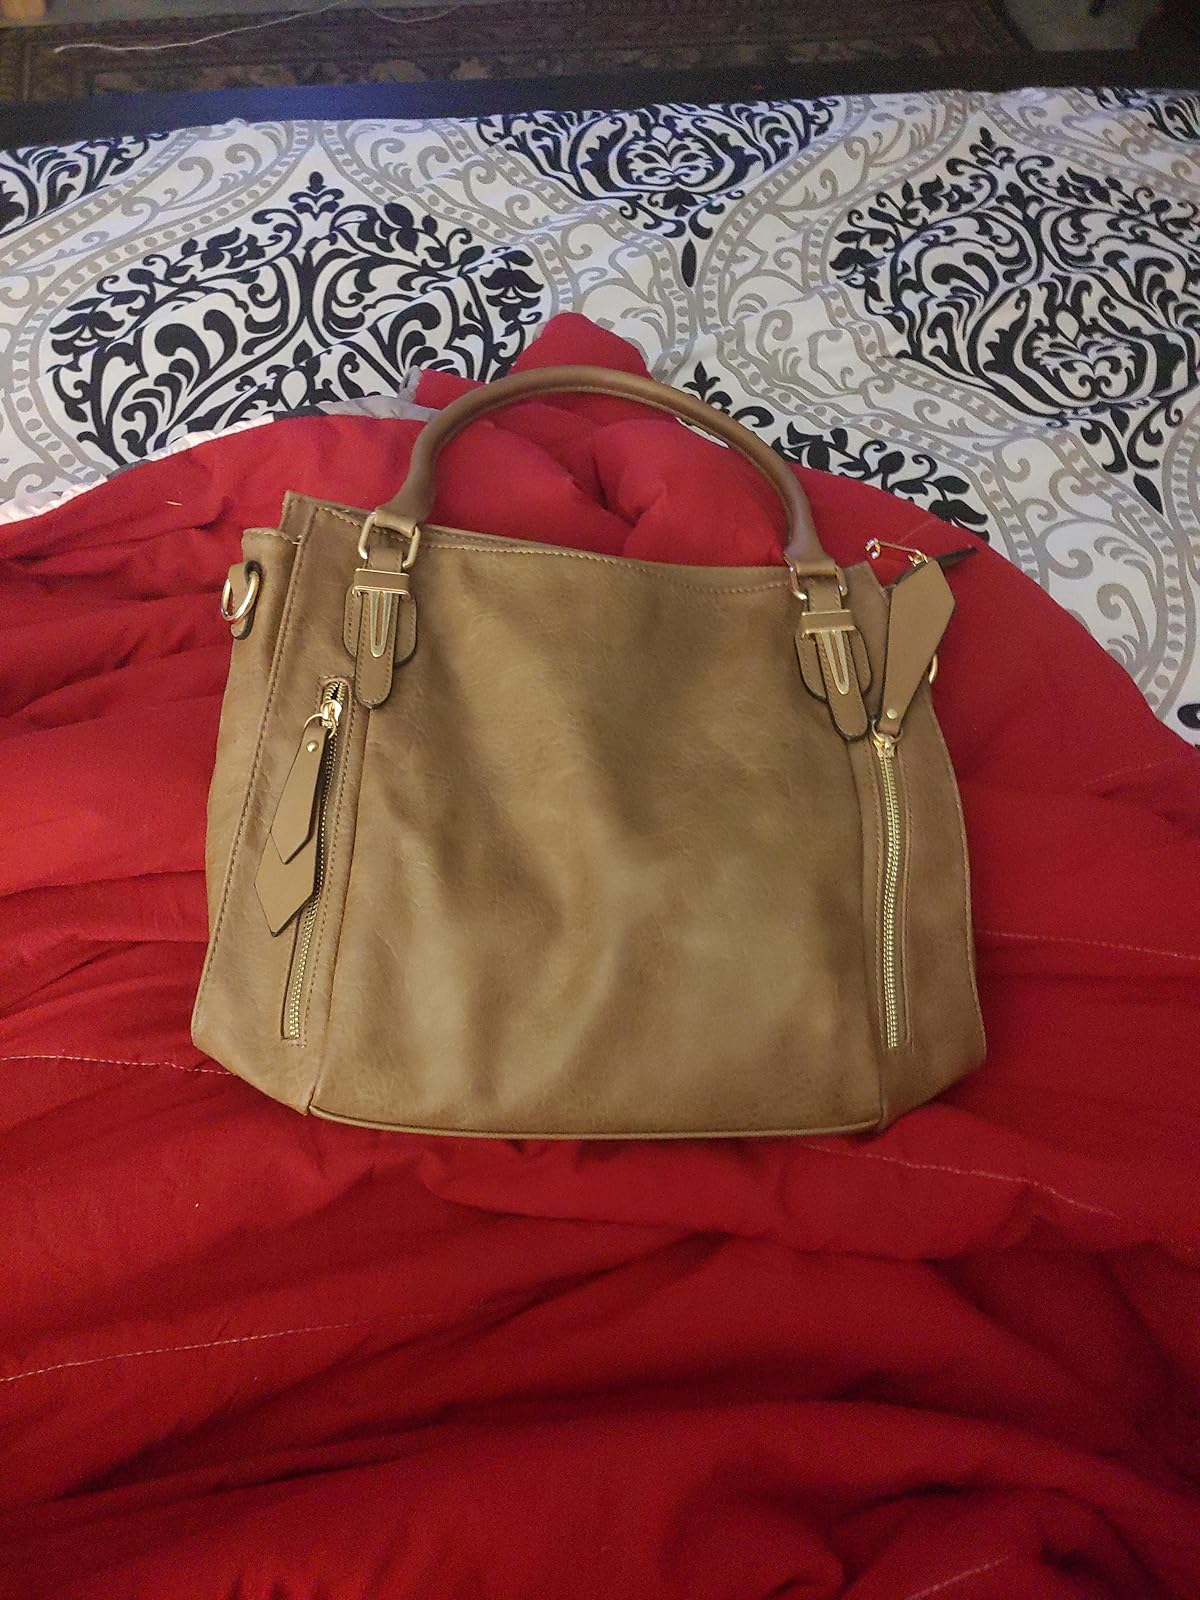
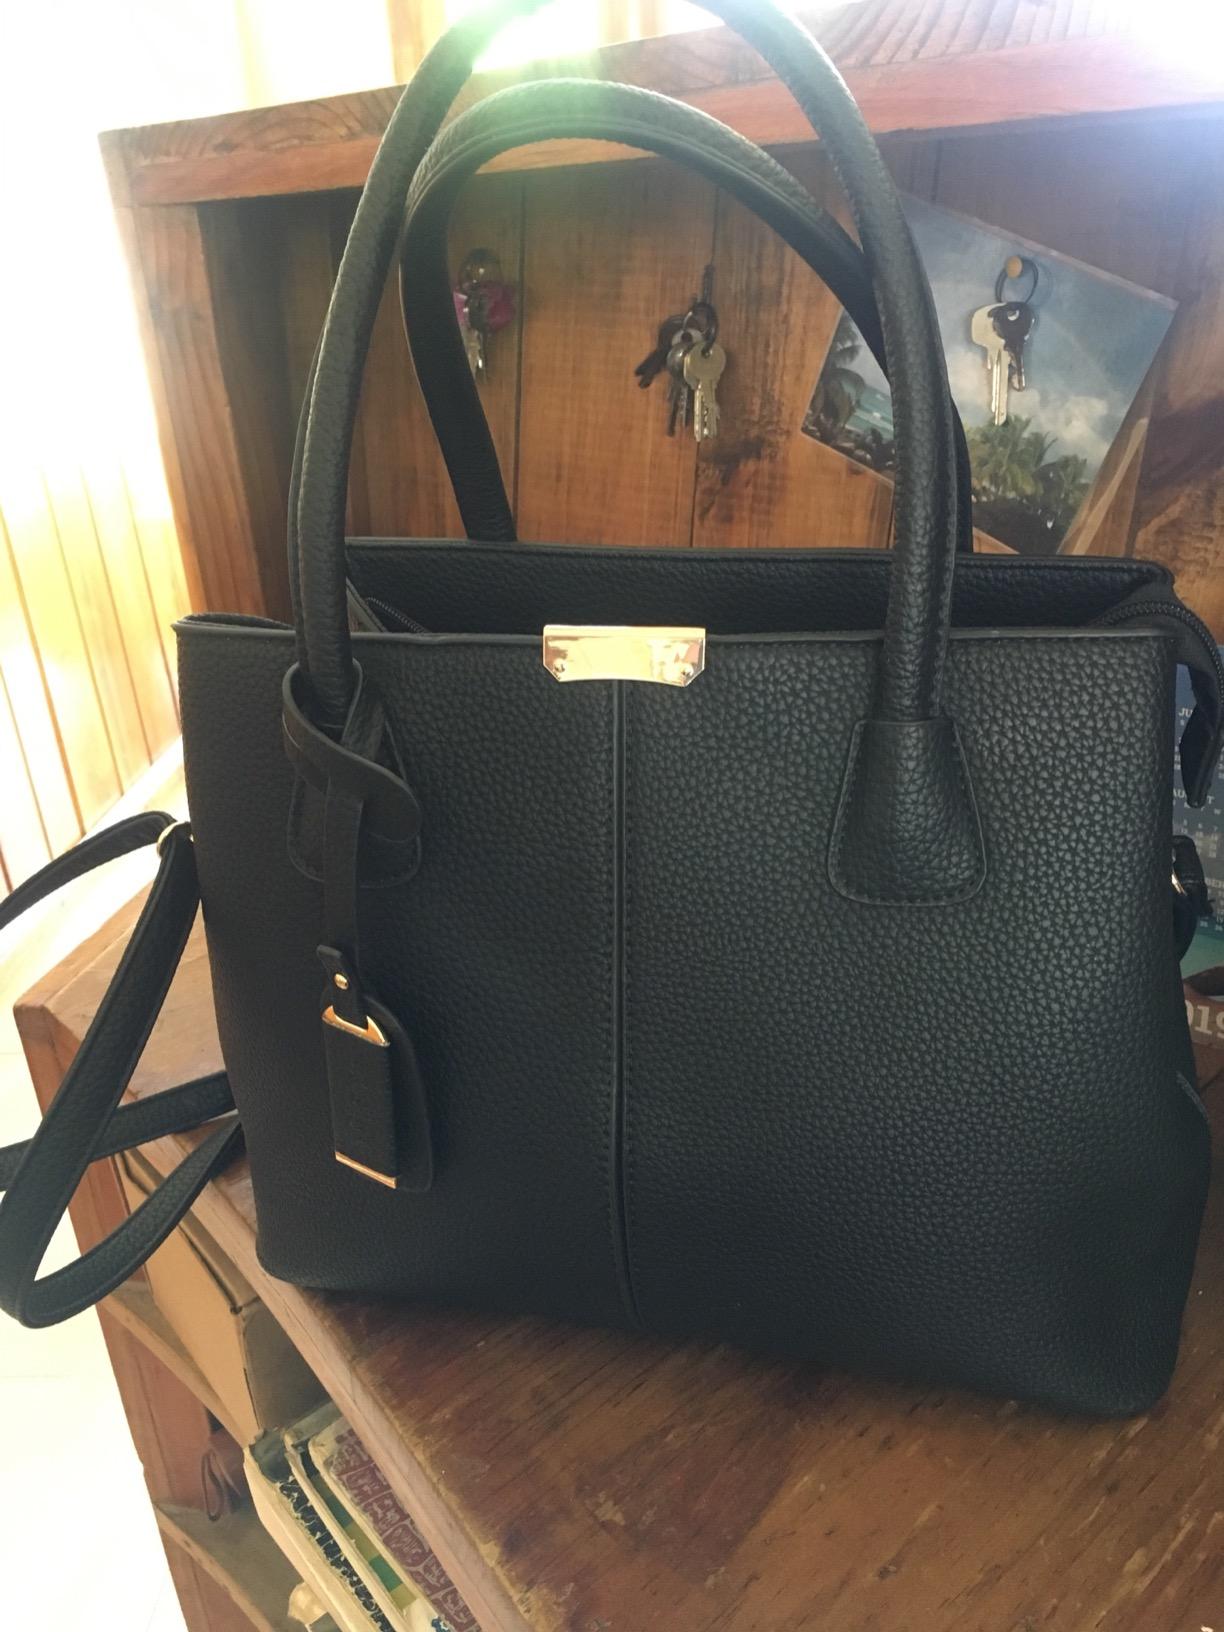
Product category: accessories_handbag
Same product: no